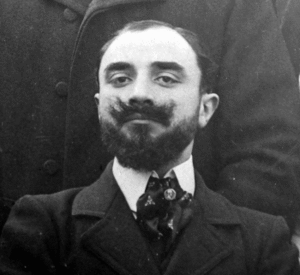
Jean Lhermitte interne à La Salpêtrière en 1901
Jean Jacques Lhermitte, né le 20 janvier 1877 à Mont-Saint-Père et mort le 24 janvier 1959 à Paris, est un neurologue et psychiatre français. Il a donné son nom à un terme médical appelé « Signe de Lhermitte ».